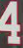
Number: 4